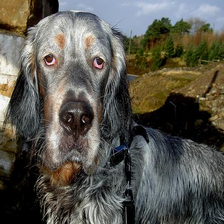
Species: dog
Breed: english setter